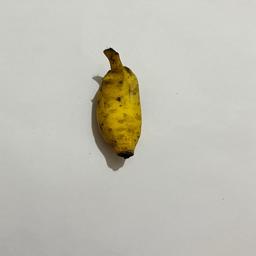
Banana variety: Sabri Kola